Brain Games

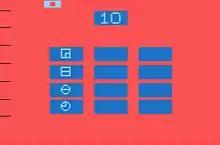
"Picture Me" gameplay

Featuring a total of 19 games, the catalog of "Brain Games" includes a variety of memory games where the player must focus on a series of ciphers, symbols, and musical notes. Each game has several options for altering the "difficulty switches", which add different aspects of challenge and have the following progression: